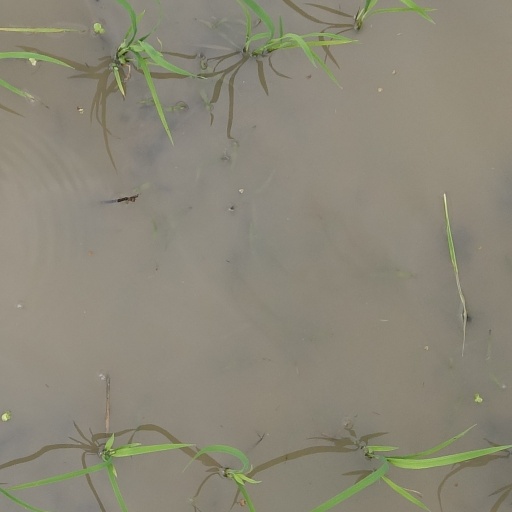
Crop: rice